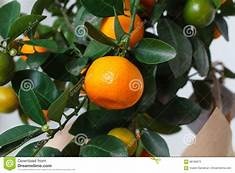
Label: mandarine